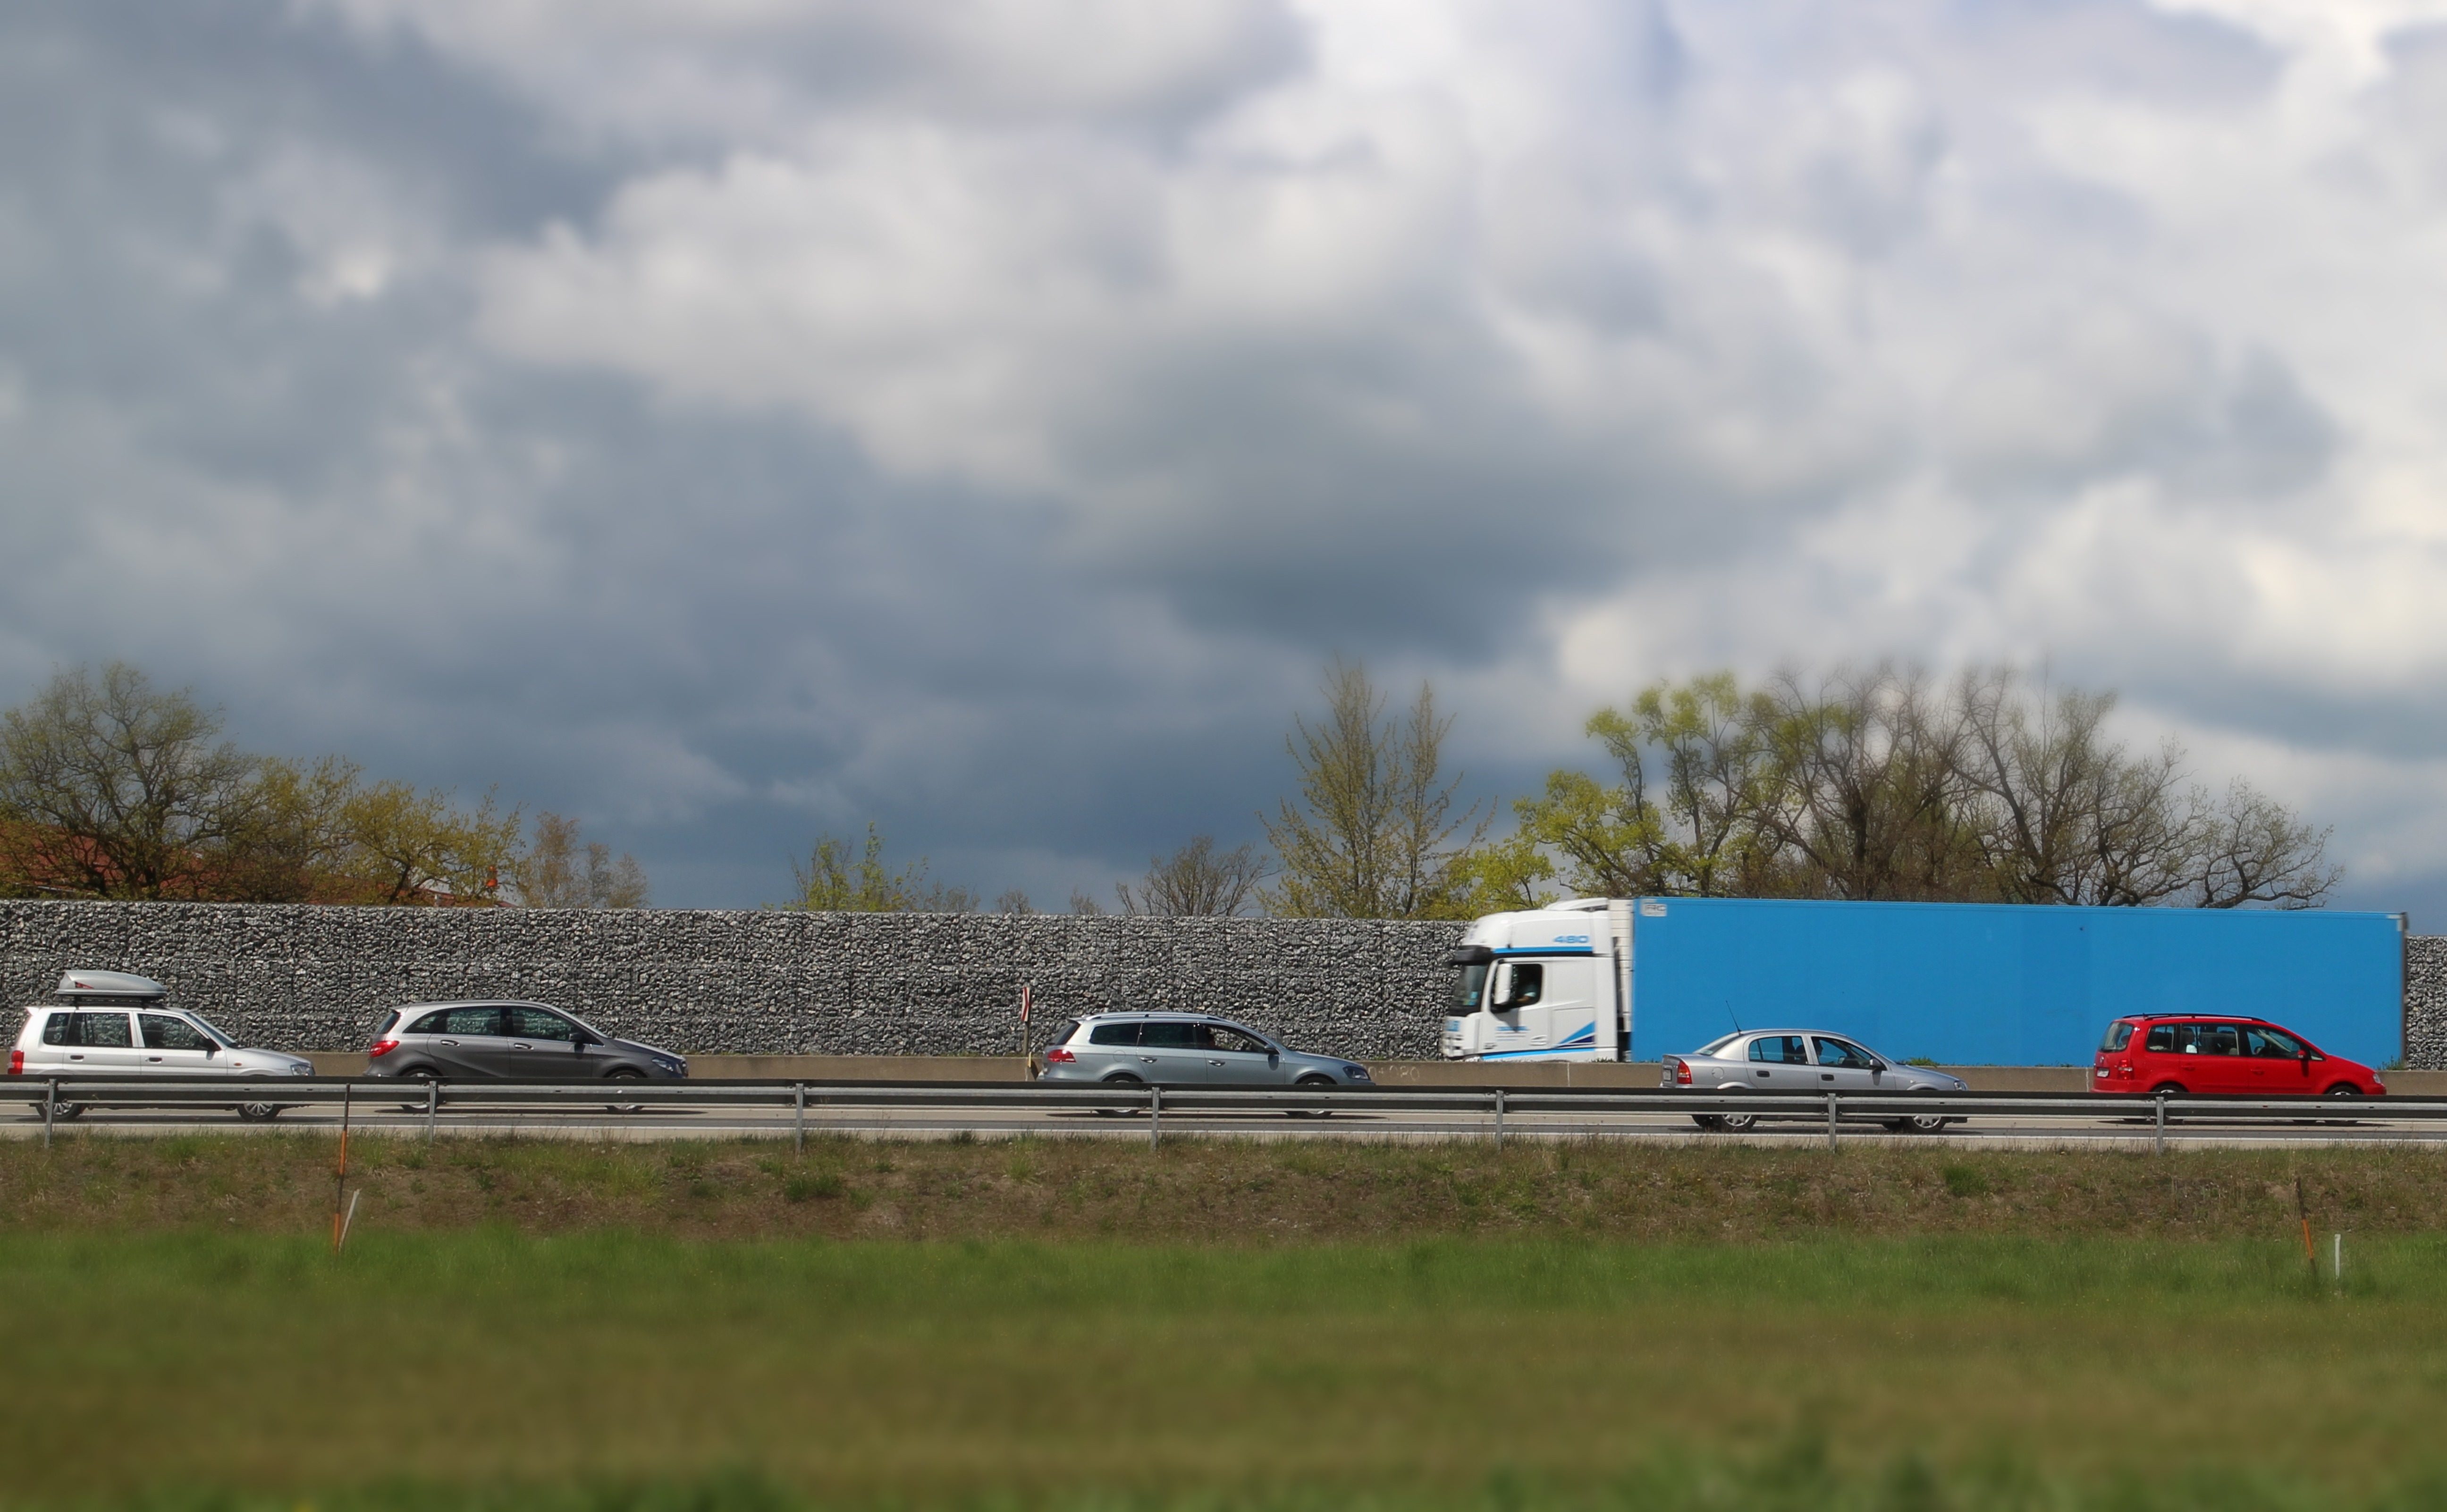
cloud, sky, road, traffic, highway, airplane, aircraft, transport, vehicle, aviation, flight, infrastructure, airliner, vehicles, road transport, driving a car, atmosphere of earth